Havana Conference

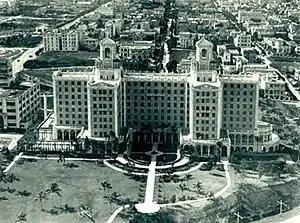
The Hotel Nacional de Cuba, site of the 1946 conference (undated).

The Havana conference was reportedly convened by mob boss Charles "Lucky" Luciano. Delegations representing crime families from across the United States attended. It was held at the Hotel Nacional de Cuba in Havana during the week of December 22, 1946.